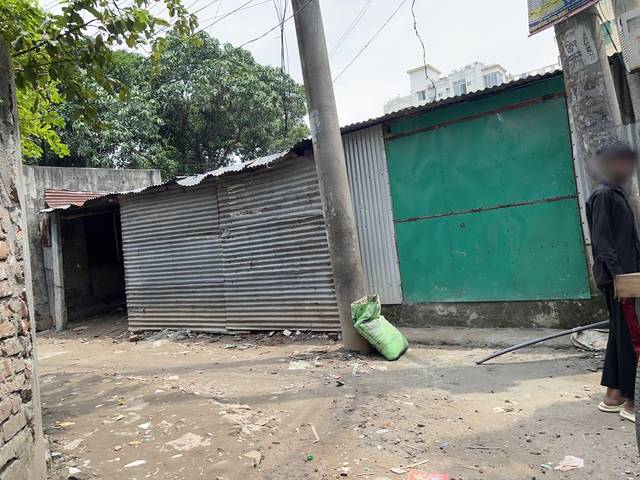
Region: Bangladesh
Coordinates: 23.803, 90.392